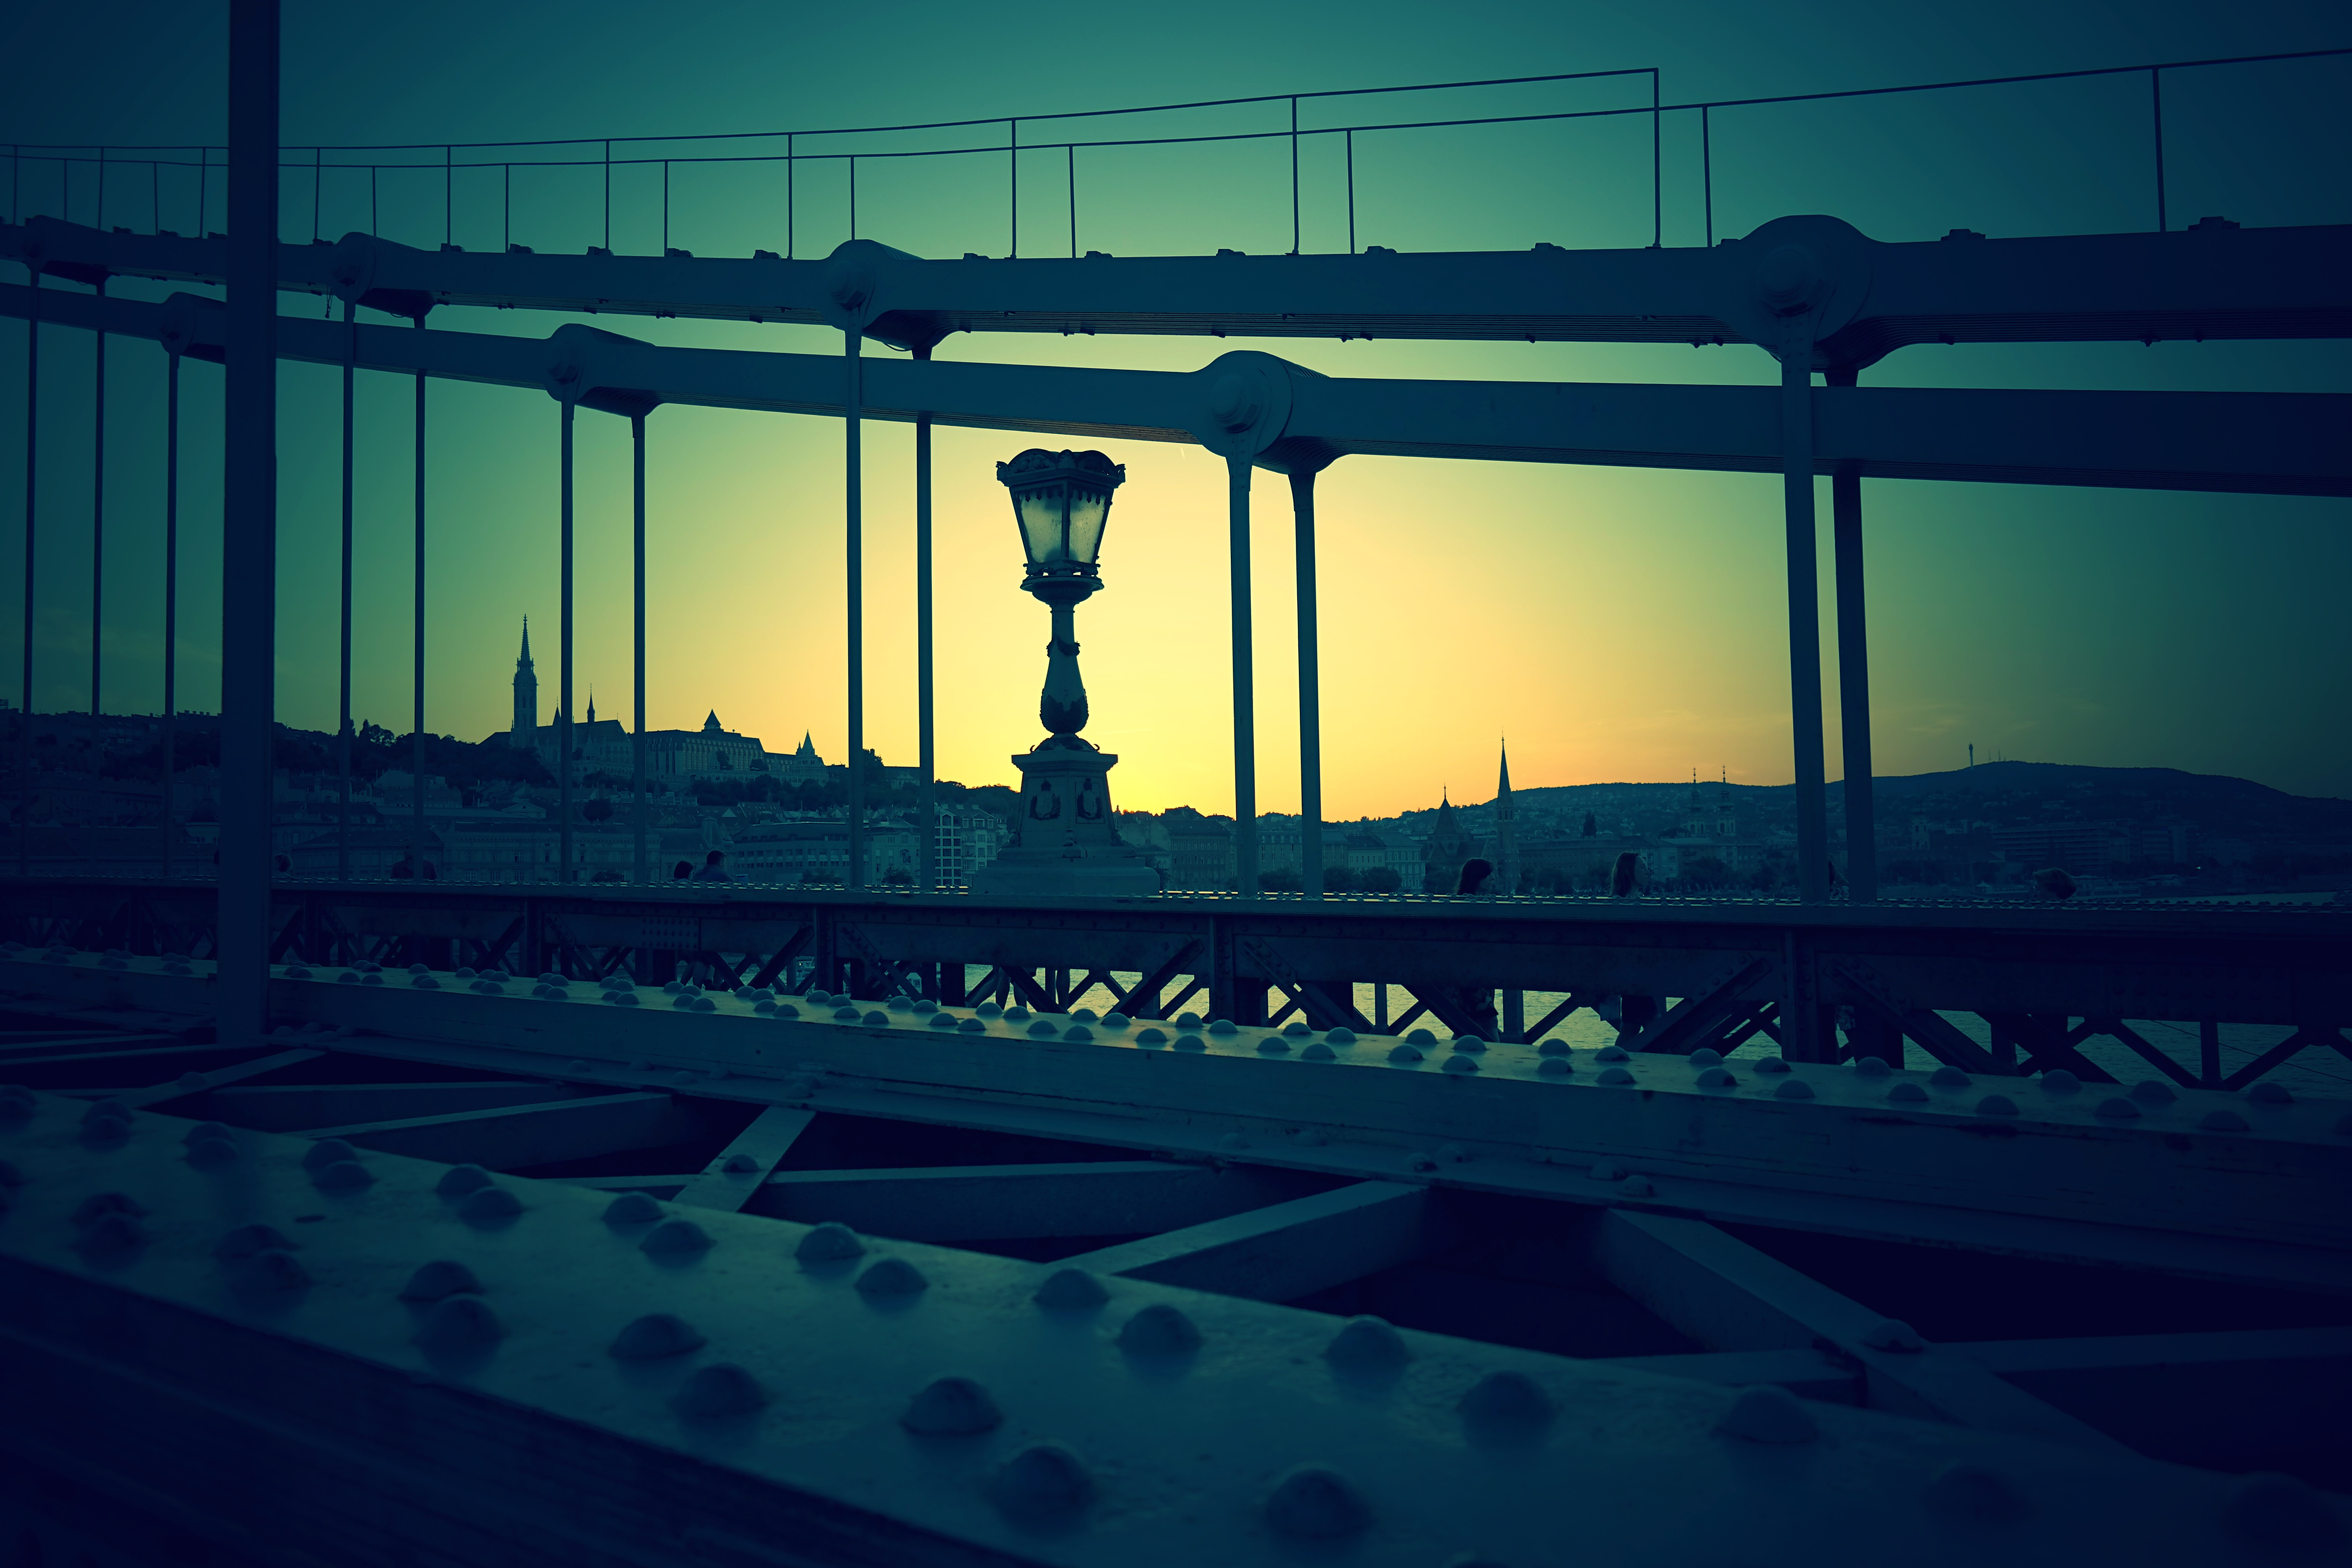
light, night, sunlight, atmosphere, evening, reflection, darkness, blue, electricity, lighting, shape